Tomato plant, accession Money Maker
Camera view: vertical (180 deg); turntable rotation: 270 degrees
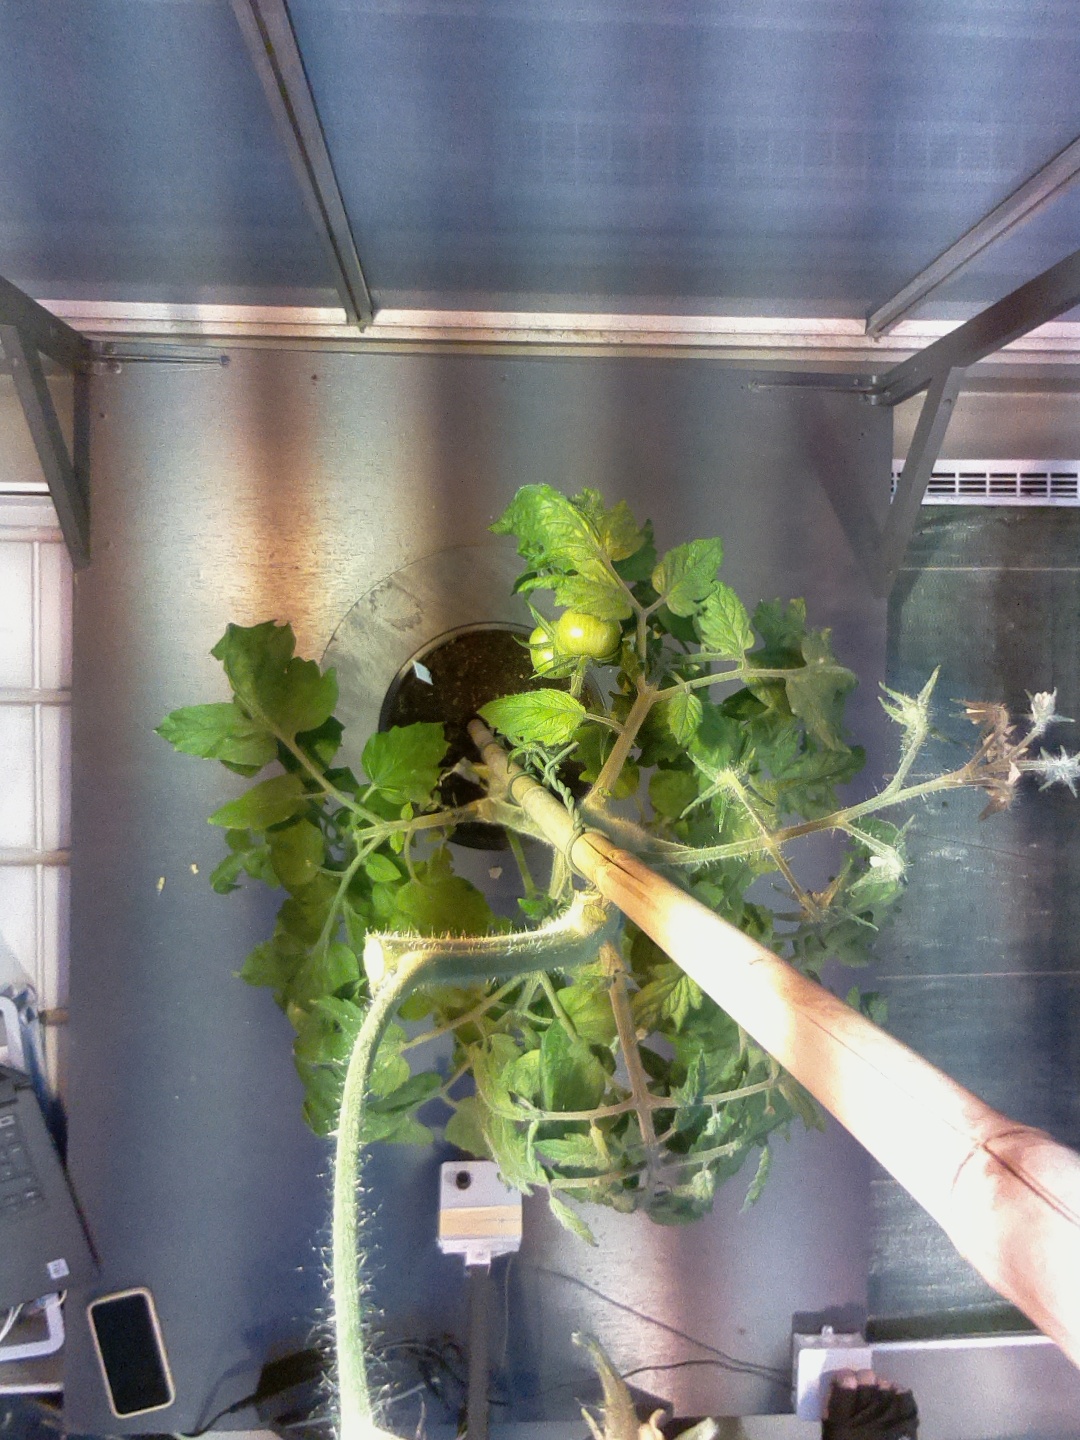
BBCH growth stage 73: 30%-40% of final fruit size